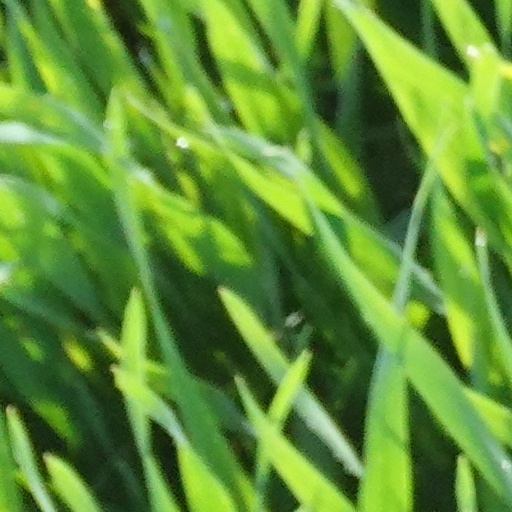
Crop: wheat